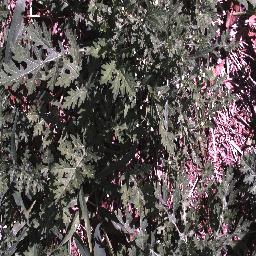
Label: parthenium